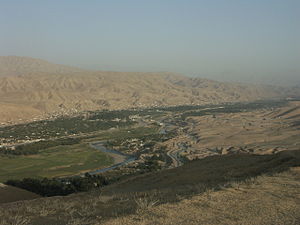
Puli Khumri
Puli Kumri er en by i det nordøstlige Afghanistan. Byen er hovedstad i provinsen Baghlan.